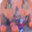
Label: baby